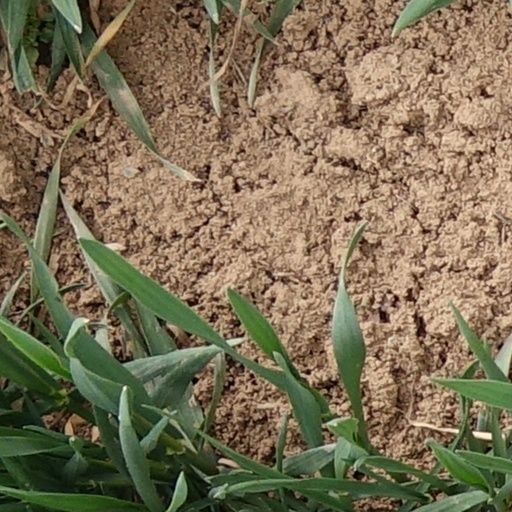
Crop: wheat